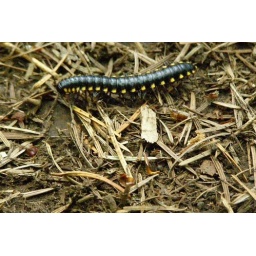
Cent a pea, majority black with yellow triangles on the shoulders walking over bark